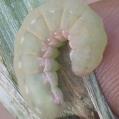
Crop: Onion
Condition: caterpillar-p